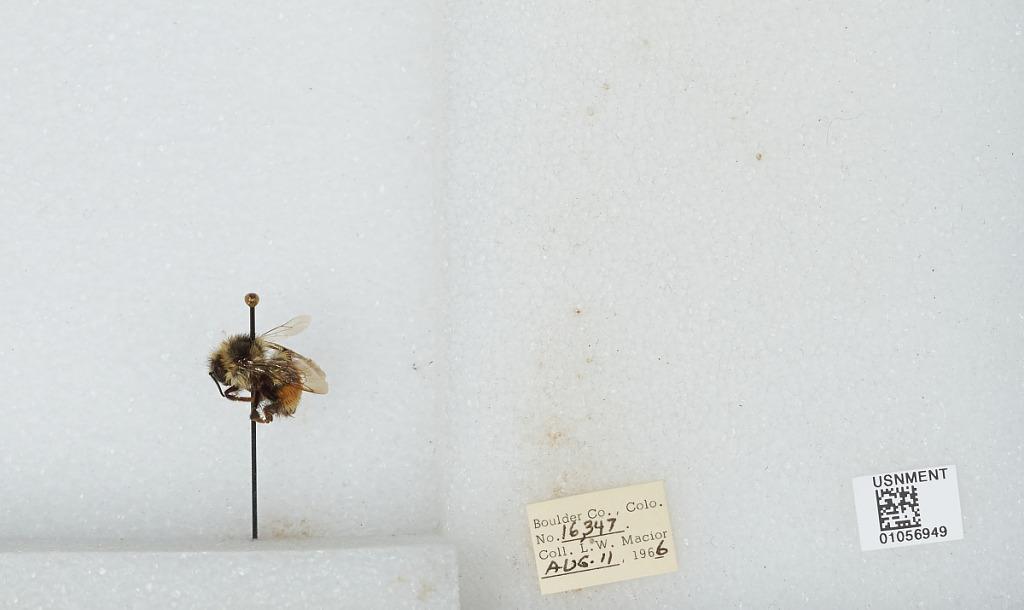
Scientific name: Bombus (Pyrobombus) bifarius Cresson
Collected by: L. Macior
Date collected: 1966-8-11
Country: United States
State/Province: Colorado
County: Boulder
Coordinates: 40.0017, -105.308